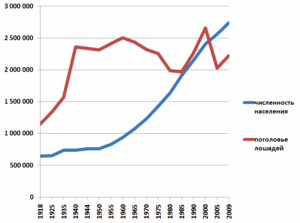
La Mongolie est le pays du cheval par excellence. Peuple cavalier, les Mongols utilisent toujours abondamment cet animal dans la vie quotidienne. En 1948, la Mongolie compte autant de chevaux que d'habitants. La littérature mongole laisse une large place à des ouvrages populaires traitant des qualités de cet animal, que l'on retrouve aussi dans les mythes, les croyances, la musique, et même l'éducation des enfants.